Kit Yan

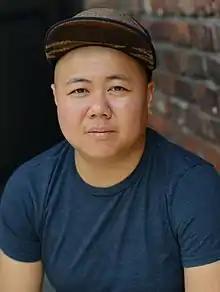

Kit Yan is a queer, transgender, and Chinese-American award-winning poet. He also writes plays and screenplays. Yan lives in New York.